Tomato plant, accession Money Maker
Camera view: bottom (45 deg); turntable rotation: 240 degrees
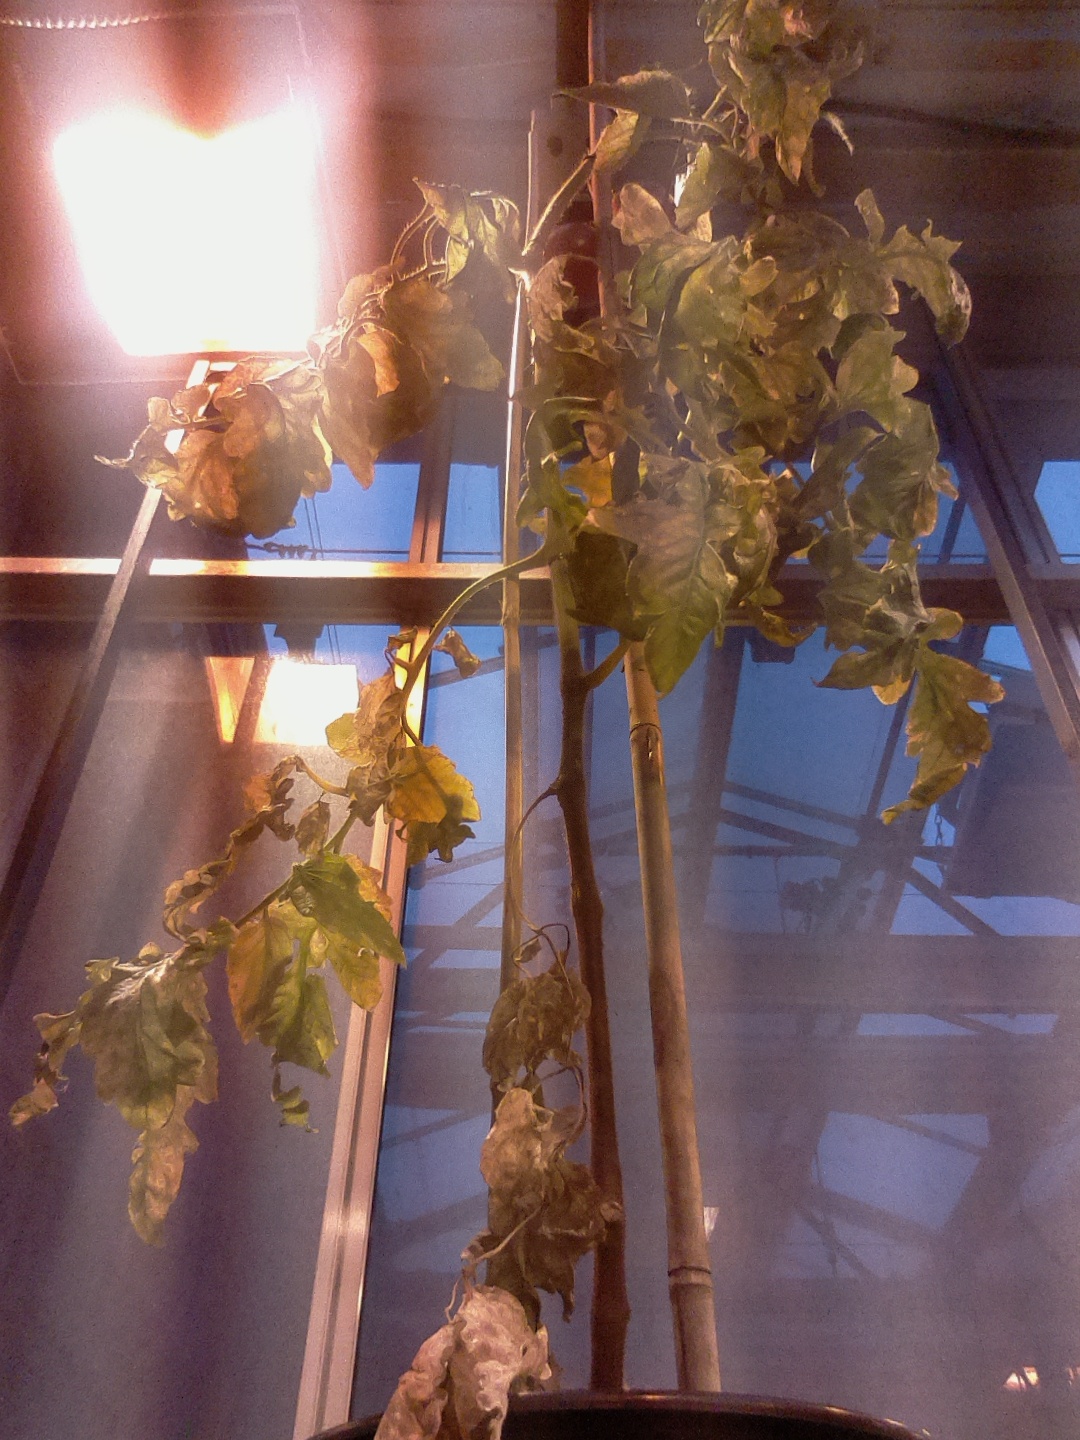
BBCH growth stage 87: 70%-80% of fruits show typical fully ripe color